Teltow (region)

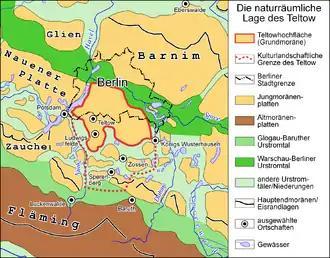
The natural regional location of the Teltow: the plateau is highlighted by a red border, the wider region by a red dotted line

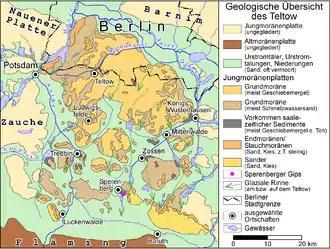
Geological overview map of the Teltow

The Teltow is not a unified region, either from a historical or a landscape perspective. The present-day term is defined by an ice age plateau that consists mainly of ground moraine elements. Its natural northern border is defined by the range of the Tempelhofer Berge, among them the Kreuzberg rising to , along the southern bank of the Spree. To the east the borders are formed by the rivers Dahme, as well by the Havel and Nuthe to the west. To the southwest, the countryside around the Pfefferfließ is also counted as part of the Teltow, although it has no clear boundaries. The regional border in the south is unclear, because the ground moraines here were often eroded by "urstromtal" processes. For example, there are many small island plateaux. The boundary of the cultural landscape is general seen as the Baruth Urstromtal. Further south is the heathland of the Fläming.